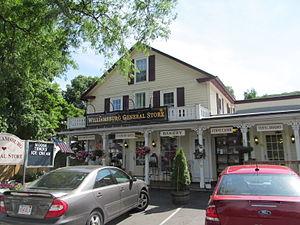
Williamsburg est une ville américaine située dans le comté de Hampshire dans l’État du Massachusetts.